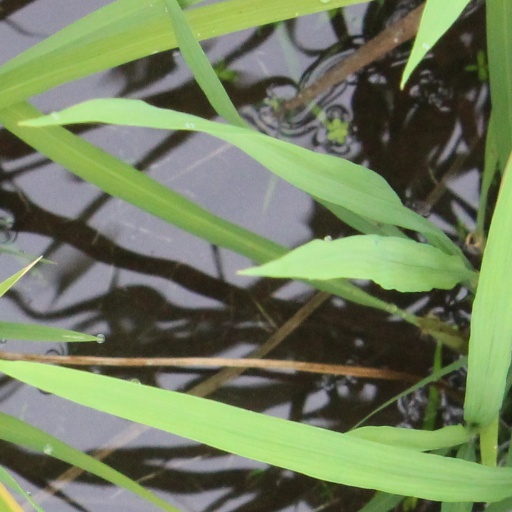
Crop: rice